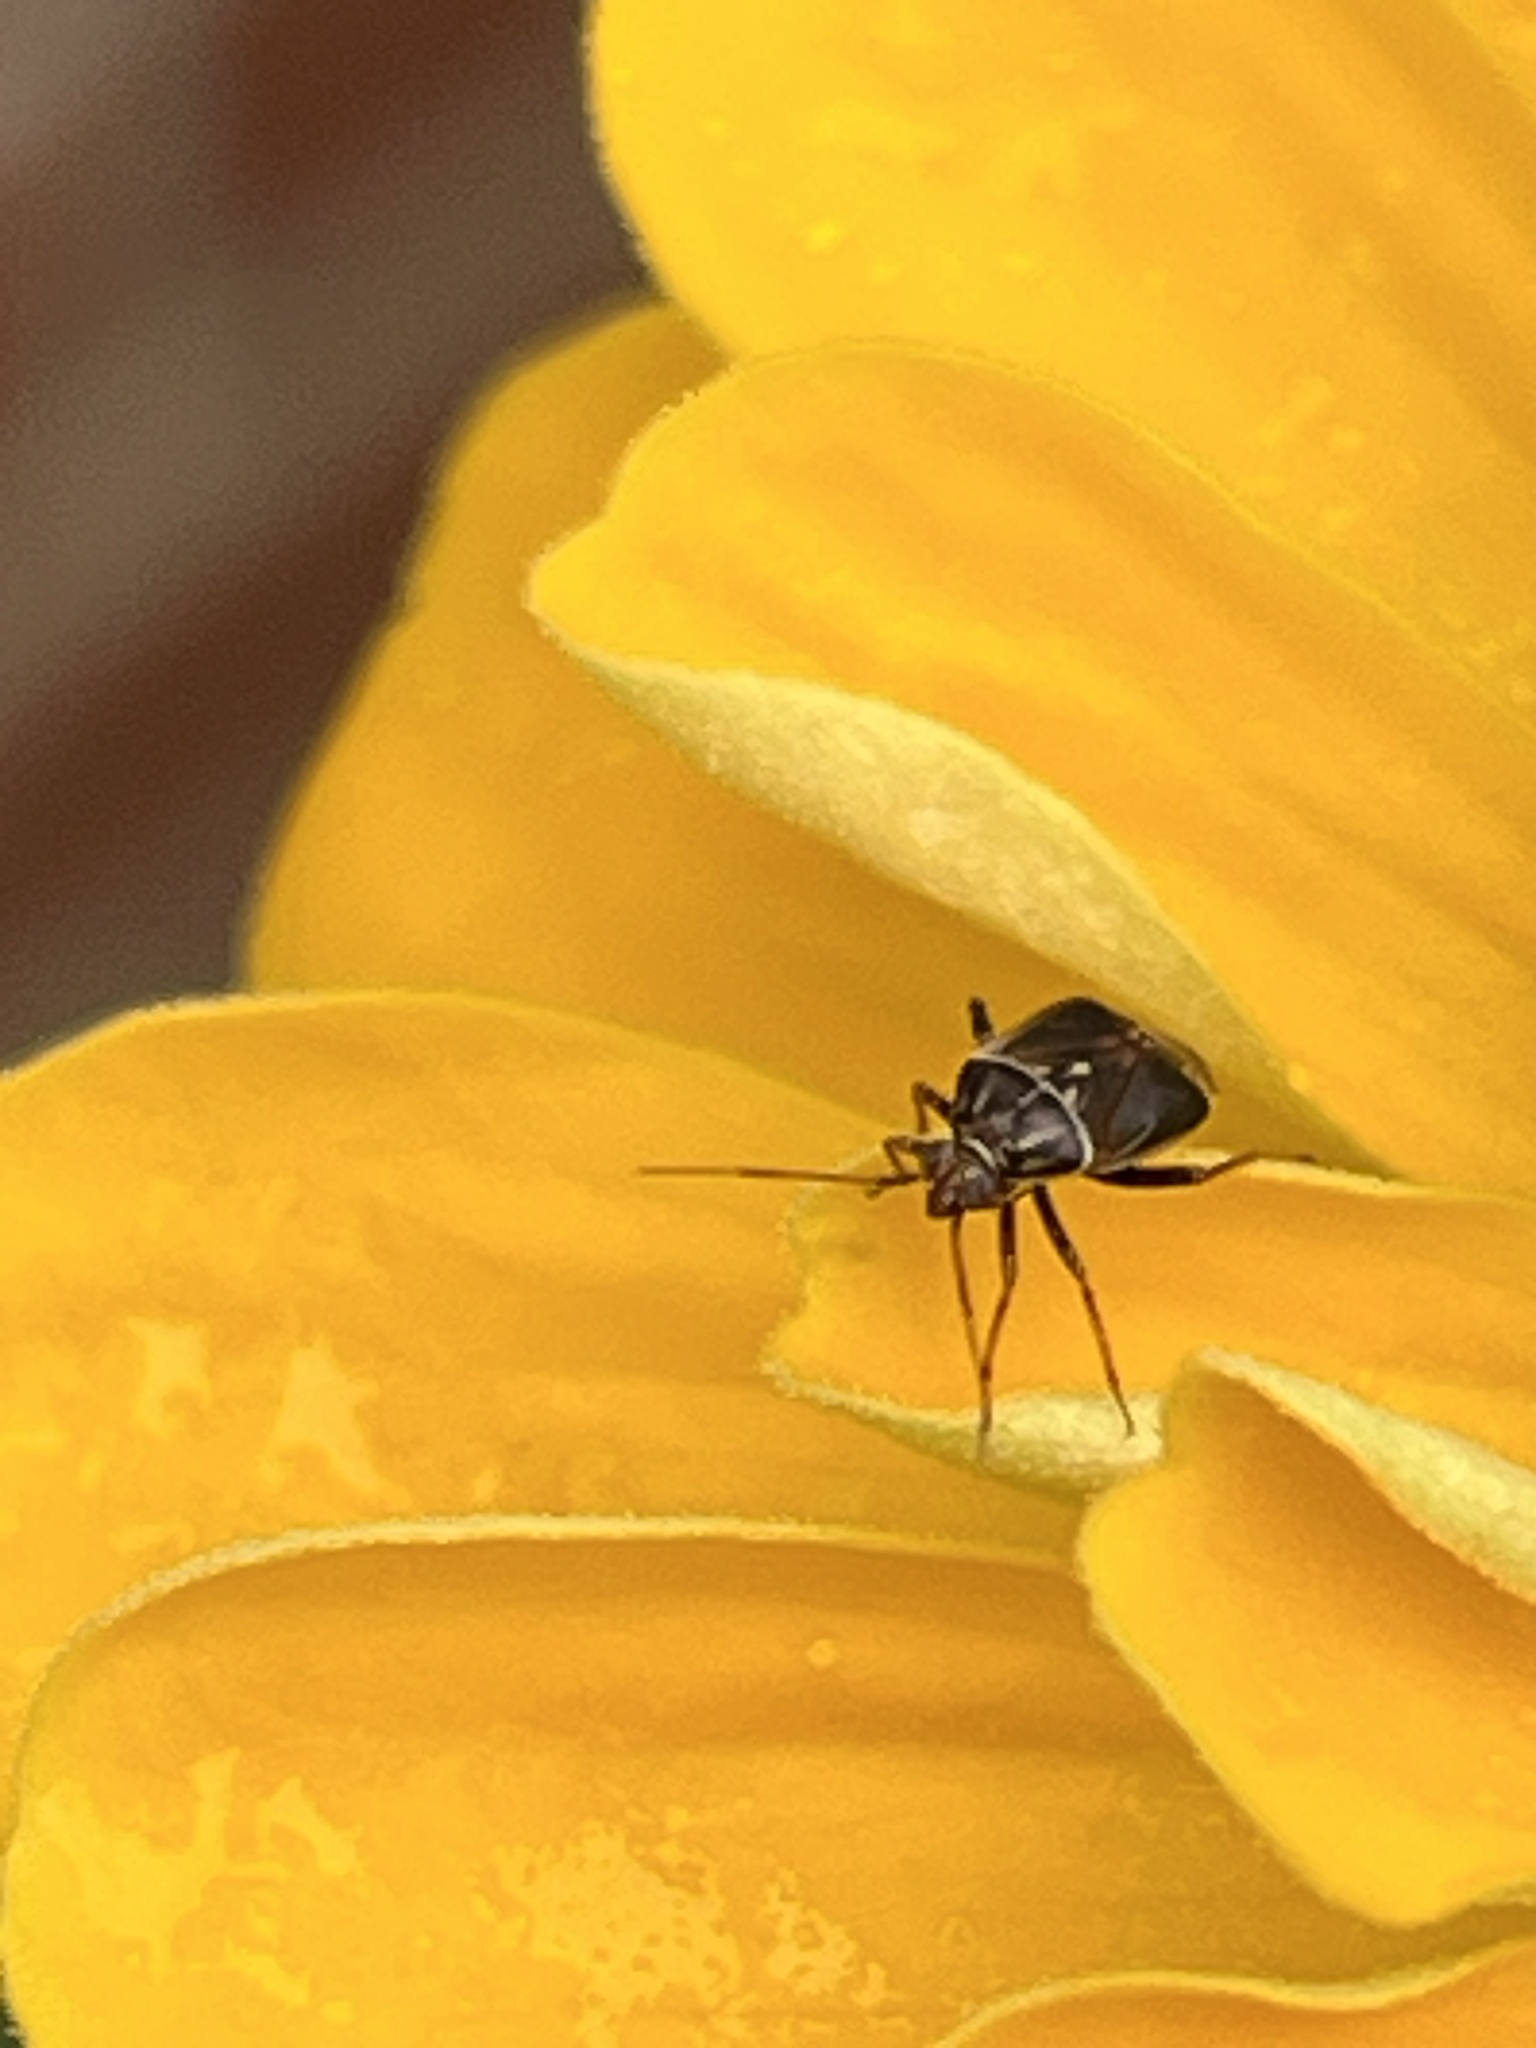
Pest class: lygus_bug